Tanks of Japan

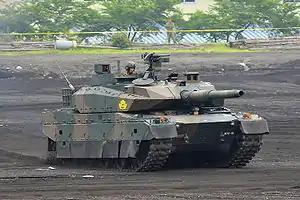
JGSDF Type 10 tank of the 1st Armored Training Unit

The was the penultimate tank destroyer developed by the Imperial Japanese Army in the closing stages of World War II. The Type 5 Na-To made use of the chassis of the Type 4 Chi-So armored medium tracked carrier. The superstructure had an open top and rear, with an enclosed armored drivers cab. For the Type 5 Na-To there was added a "shielded platform" for its main gun. Its main anti-tank armament consisted of a Type 5 75 mm tank gun, which was the same gun that was used on the Type 4 Chi-To medium tank. The gun was a variant of the Japanese Type 4 75mm AA Gun.